El Badi Palace

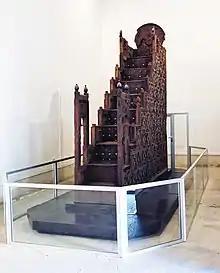
Minbar of the Kutubiyya Mosque, one of the objects on display in the palace today

The palace today is a well-known tourist attraction. The complex contains an exhibition space where the 12th-century Almoravid minbar that once stood in the Kutubiyya Mosque is on display, in addition to other exhibition spaces opened in 2018. For a number of years the Marrakesh Folklore Festival has taken place within the palace.